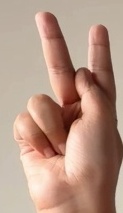
ASL sign: K